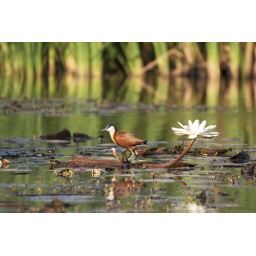
Amazing to see a bird walking on those leaves in the water....